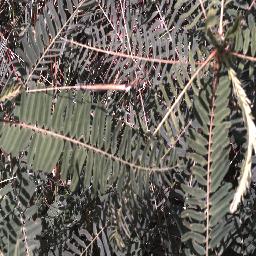
Label: negative